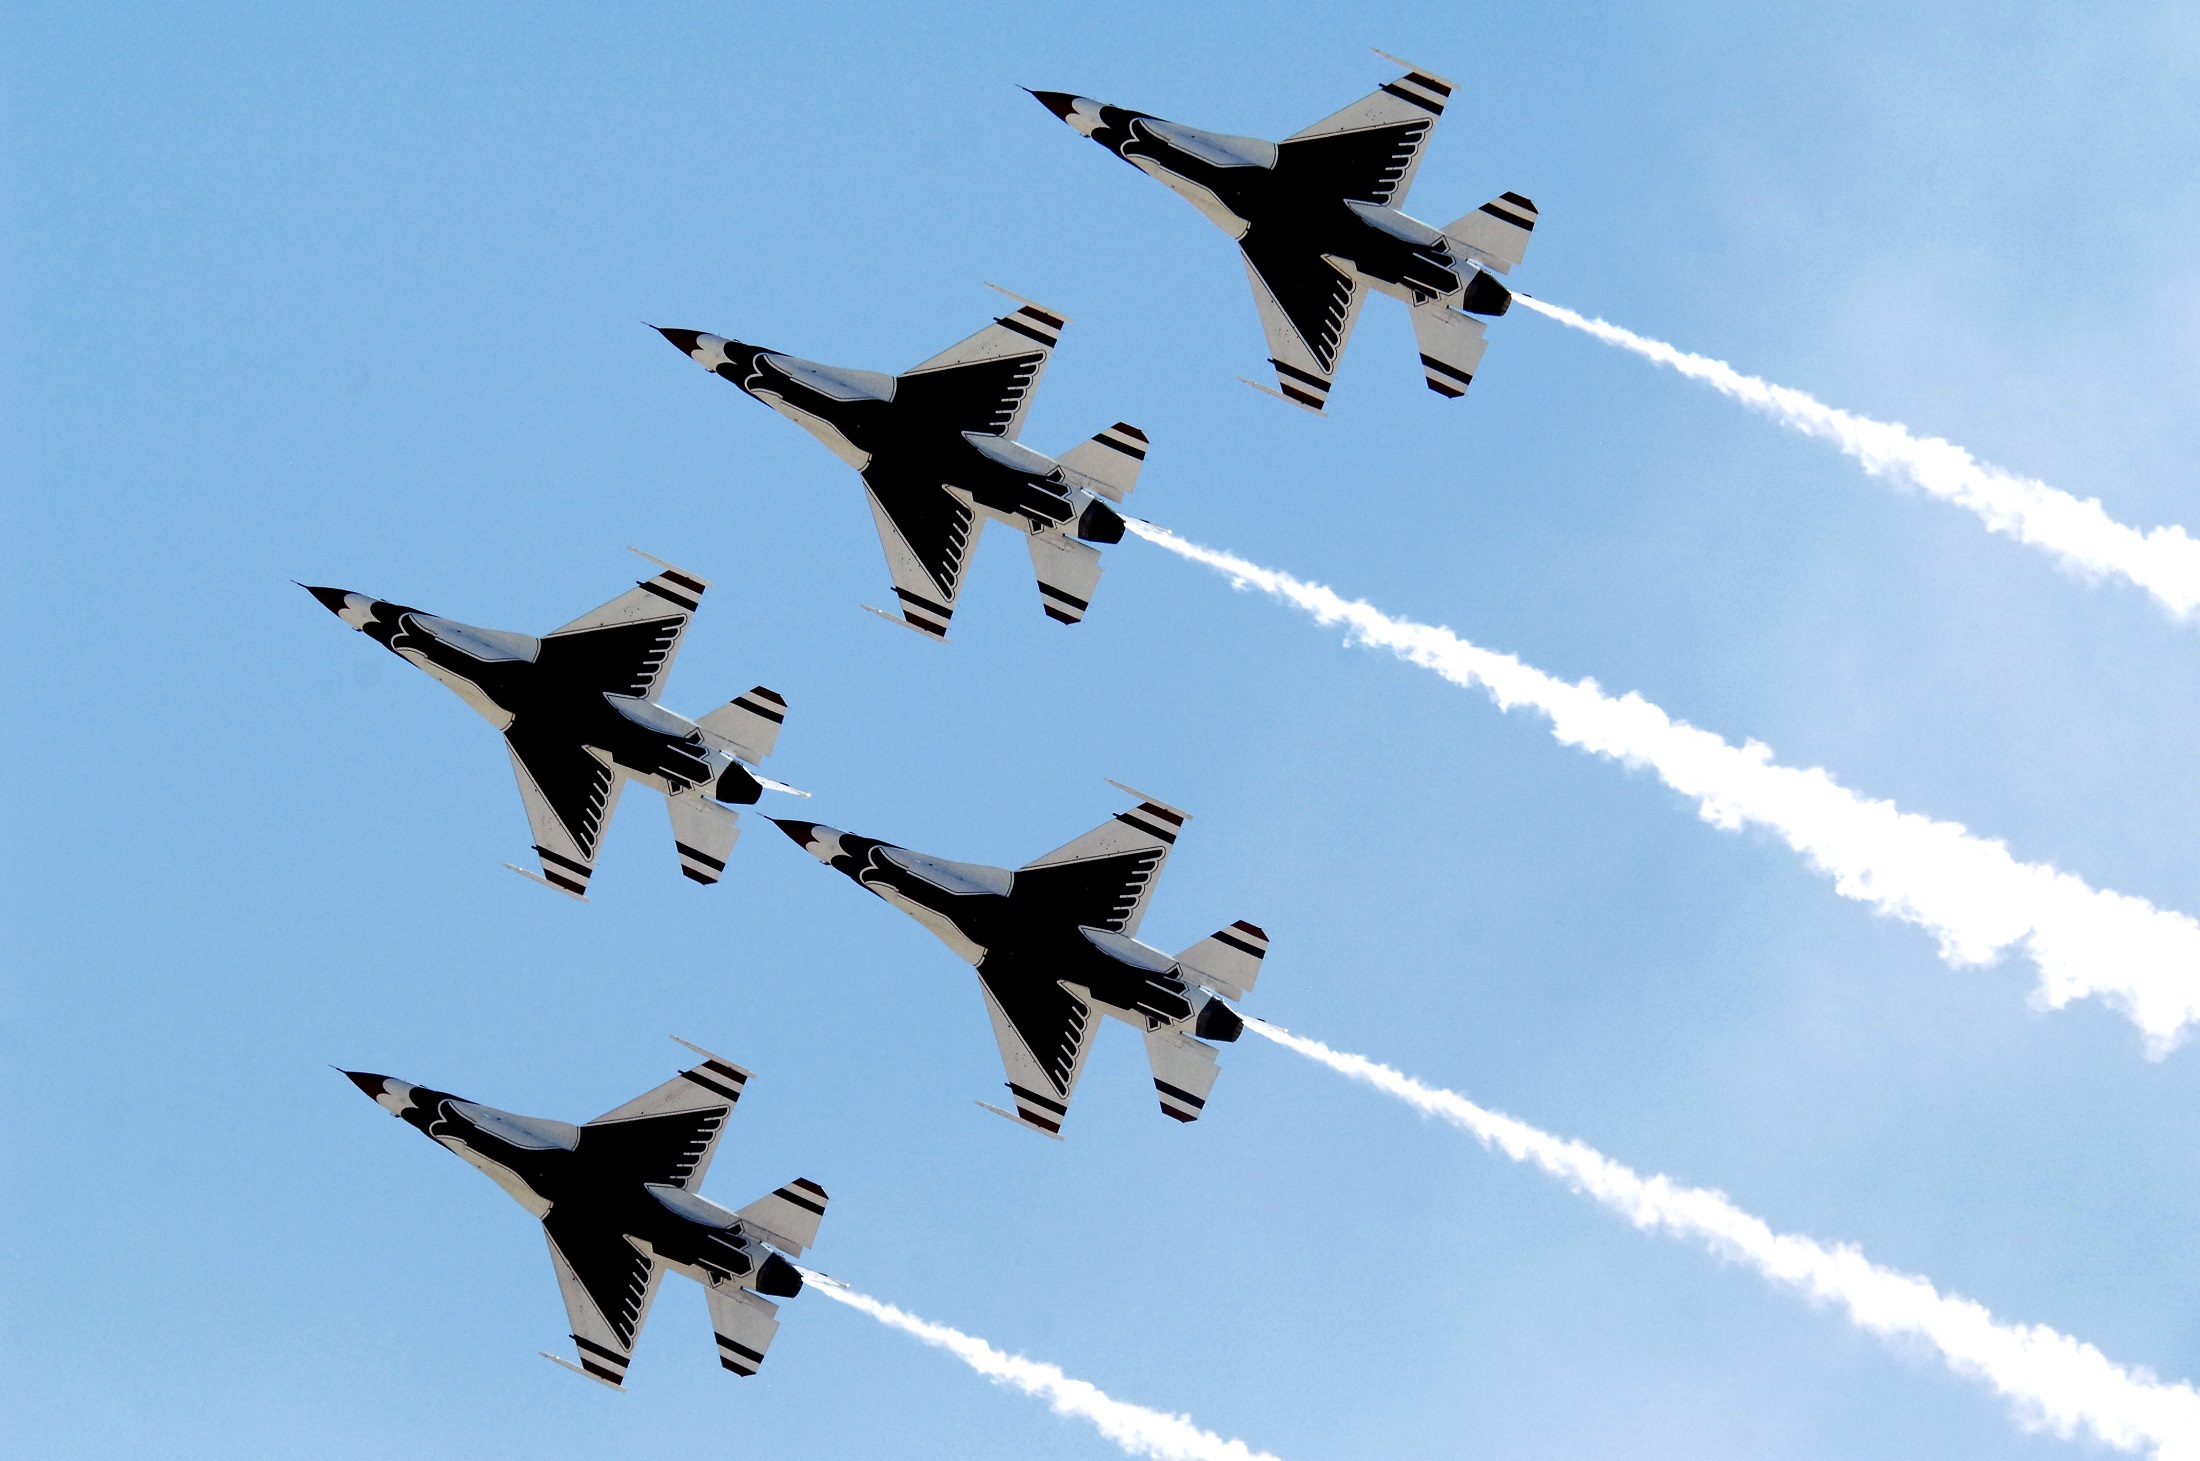
wing, group, smoke, airplane, aircraft, military, vehicle, aviation, flight, skill, team, airplanes, teamwork, precision, planes, jets, thunderbirds, air show, air force, demonstration squadron, aerobatics, fighters, fighter aircraft, military aircraft, us air force, atmosphere of earth